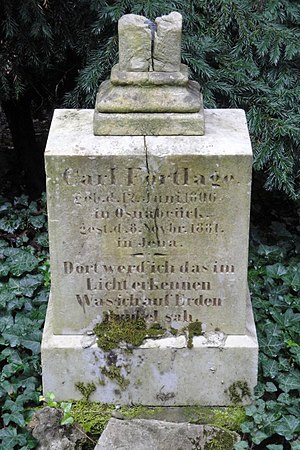
Karl Fortlage
Fortlages gravsten i Jena
Arnold Rudolf Karl Fortlage var en tysk filosof, der var påvirket af Fichte og Beneke.